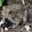
Label: frog